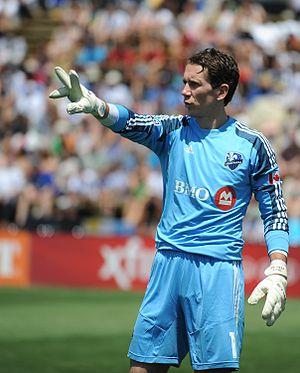
Le gardien de but Troy Perkins de l'Impact de Montréal durant un match au Buck Shaw Stadium contre les Earthquakes de San Jose le 4 mai 2013 en Californie.